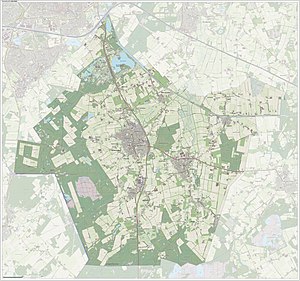
Hilvarenbeek
Hilvarenbeek er en kommune og en by i den sydlige provins Noord-Brabant i Nederlandene.